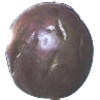
Label: Passion Fruit 1